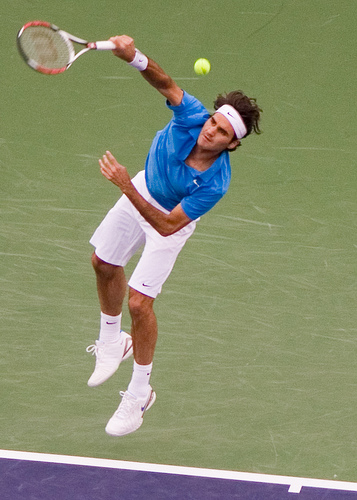
một người đàn ông đang vung vợt để đánh quả bóng tennis